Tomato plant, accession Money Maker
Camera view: bottom (45 deg); turntable rotation: 210 degrees
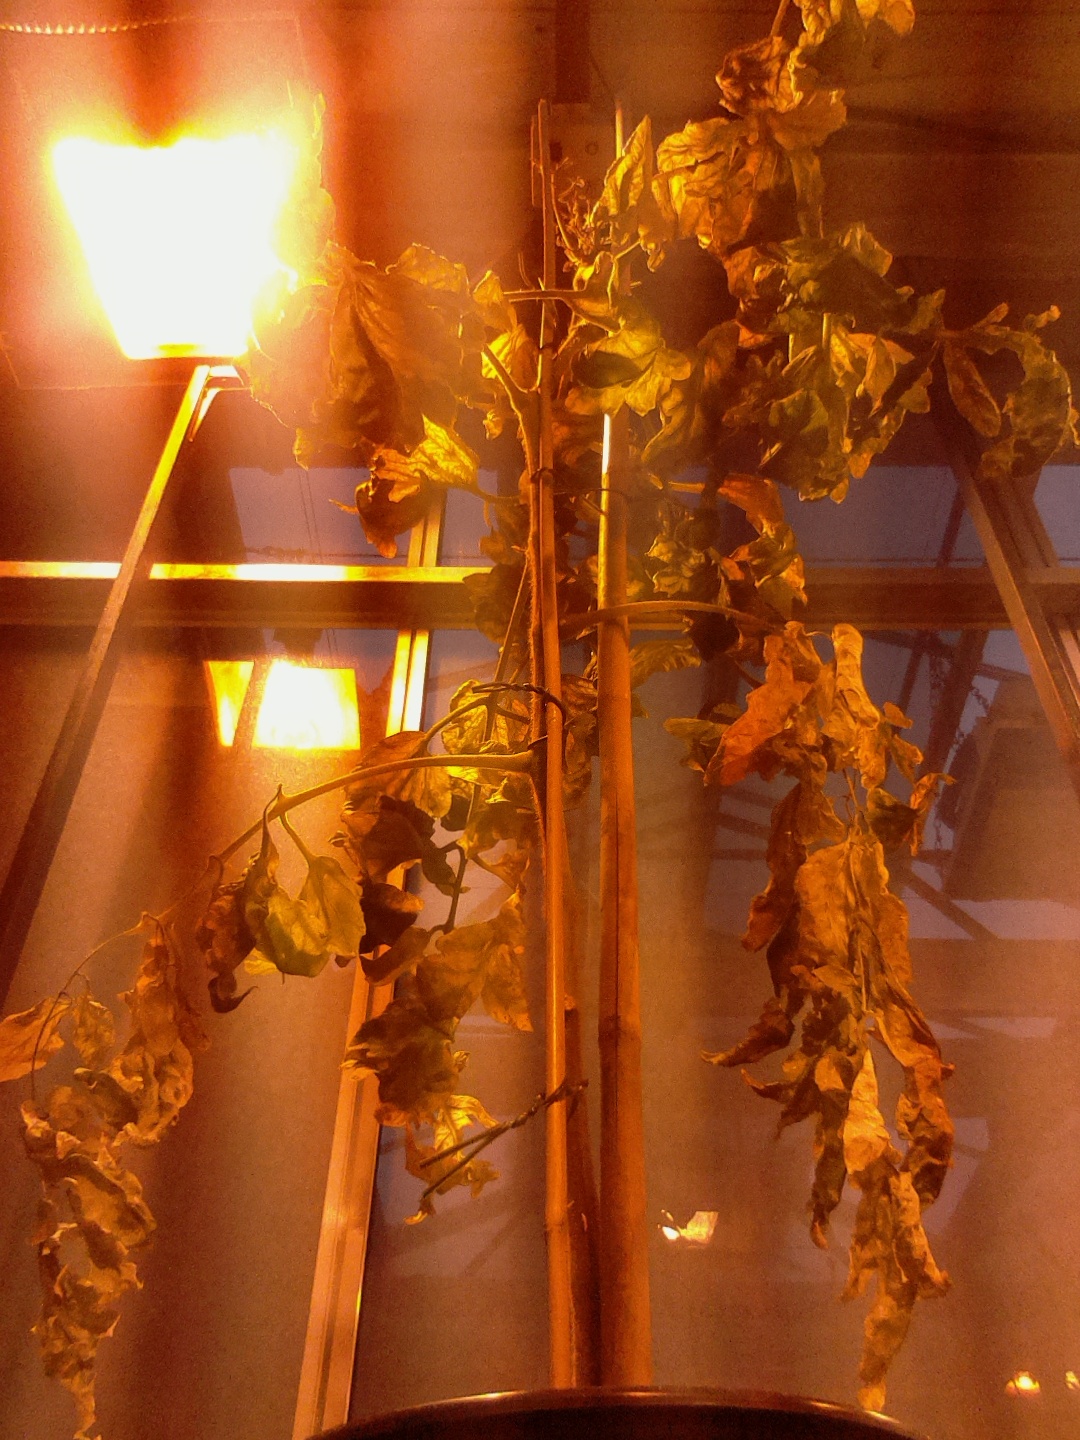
BBCH growth stage 29: 90%-100% Side shoots formed